Franklin D. Roosevelt III

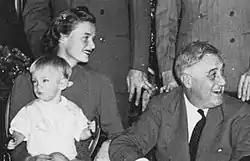
Frank Roosevelt with his mother, Ethel du Pont, and his grandfather FDR at the White House, Christmas 1941

His dissertation was entitled "Towards a Marxist Critique of the Cambridge School". His work primarily focused on combining Marxism and capitalism in an attempt to make modern economic systems more "fair" and less prone to the "winner takes all" scenario.